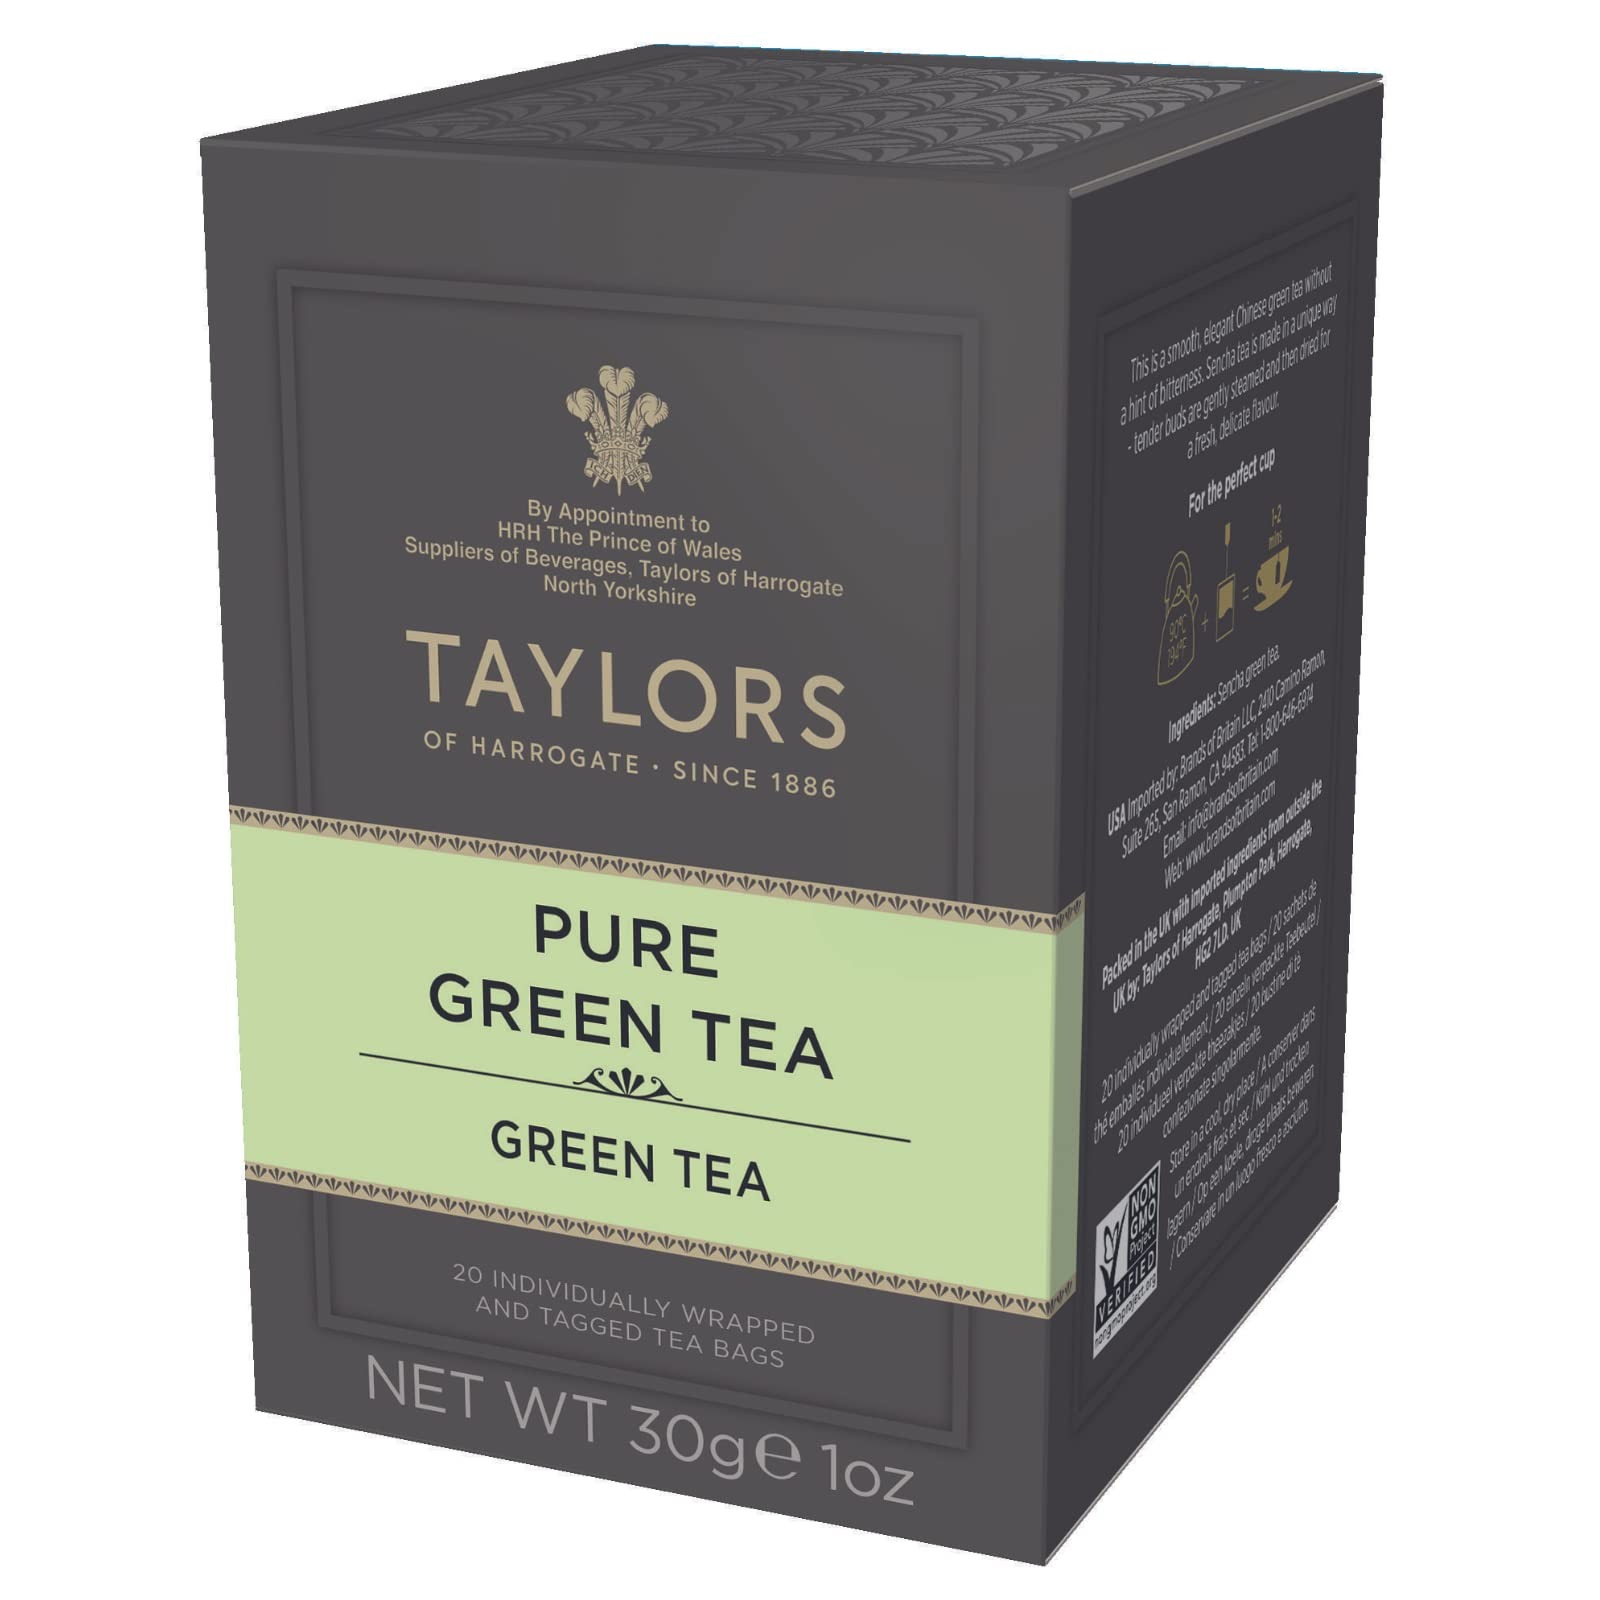
Item Name: Taylors of Harrogate Pure Green Tea, 20 Count (Pack of 6)
Value: 120.0
Unit: Count

Price: 5.51